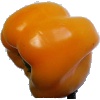
Label: Pepper Yellow 1